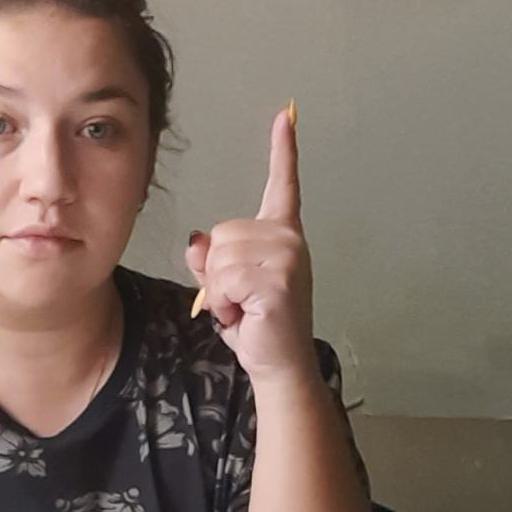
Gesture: one